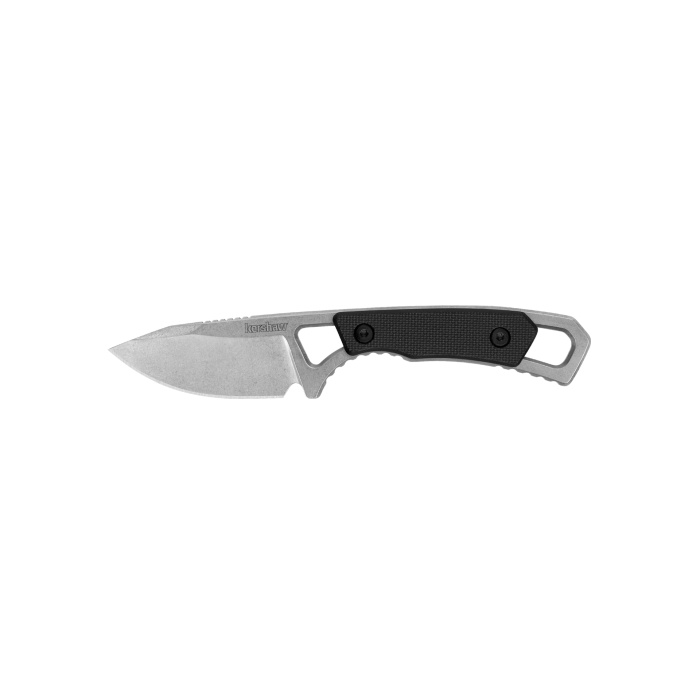
BRACE - Box
ABOUT Many appreciate the convenience of small neck knives, but actual utility is sometimes overlooked. That’s where the Brace comes in. Despite its small profile, the fixed blade has many features that enhance grip, including a curved handle guard design, jimping, and a front handle cutout for an alternate thumb grip. These grippy additions let users get the most out its 2-inch blade. During travel, secure the knife in a polypropylene neck sheath. Its dual-retention system keeps the Kershaw secure. With the sheath, the full-tang knife only weighs 1.6 ounces. The Brace is easy to carry, but it also packs a punch as a utilitarian winner. A full-tang neck knife for travel and utility 8Cr13MoV blade steel offers edge-holding capability, strength, and hardness; stonewashed finish helps hide use scratches Steel handle is contoured for grip and comfort, removeable glass-filled nylon overlay Molded sheath features dual-retention system for secure carrying; knife can be sheathed whether its flipped left or right FEATURES + DETAILS Use Outdoor, Hunting Type Fixed Blade Style Neck Knife Designer Kershaw Originals Blade Style Drop Point Blade Edge Plain Pocketclip Key Ring Handle Color Silver & Black Sheath Polypropylene neck sheath with adjustable cord, webbing slots Country of Origin USA: Design, Prototype, Quality Control. China: Manufacture Warranty Limited Lifetime Warranty Blade Length 2 in. (5.1 cm) Blade Material 8Cr13MoV Blade Finish/Coating Stonewashed finish Blade Thickness 0.108 in. (2.75 mm) Handle Material Stainless steel Handle Finish/Coating Stonewashed finish Handle Thickness 0.26 in. (6.6 mm) Overall Length 4.9 in. (12.4 cm) Weight 0.9 oz. (26 g) with sheath 1.6 oz. (45 g) Year Released 2021 Prop 65
Brand: Kershaw
Category: Sporting Goods > Outdoor Recreation > Camping & Hiking > Camping Tools > Hunting & Survival Knives > Locking Blade Knives